Constitution Day (Norway)

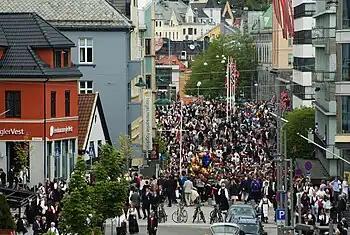
The city of Bergen is full of people, and 17 May has a strong tradition in the city.

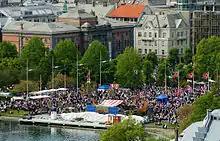
Norwegian constitution day celebration in Bergen, Norway

The Constitution Day is celebrated in most small settlements and larger towns across Norway, with many variations.